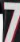
Number: 7